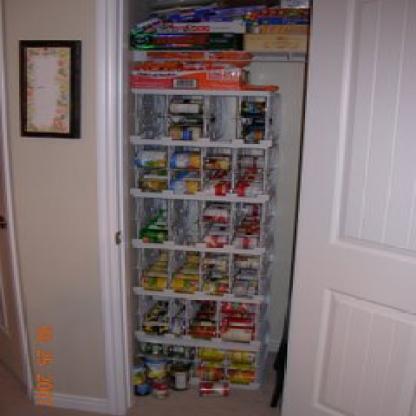
Scene: Indoor